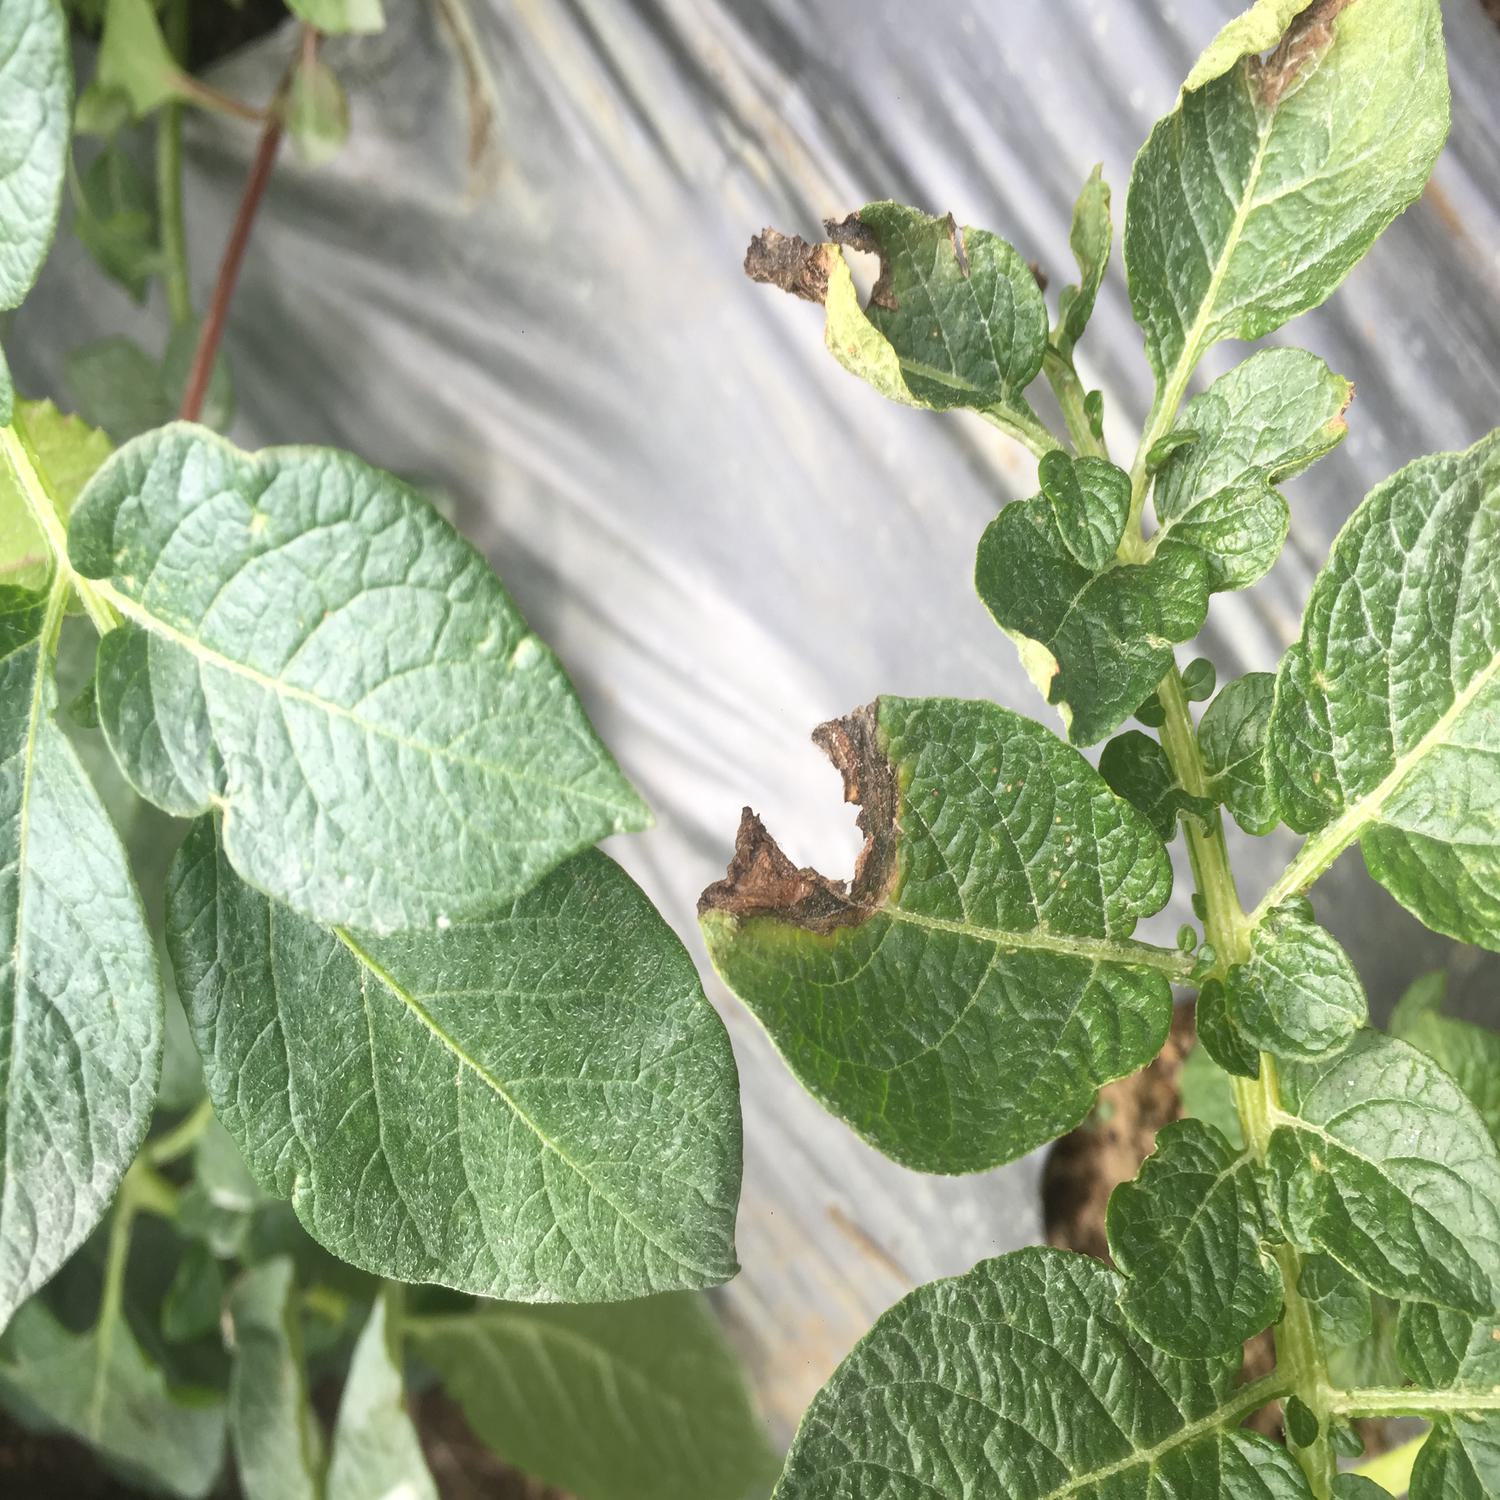
Label: Fungi